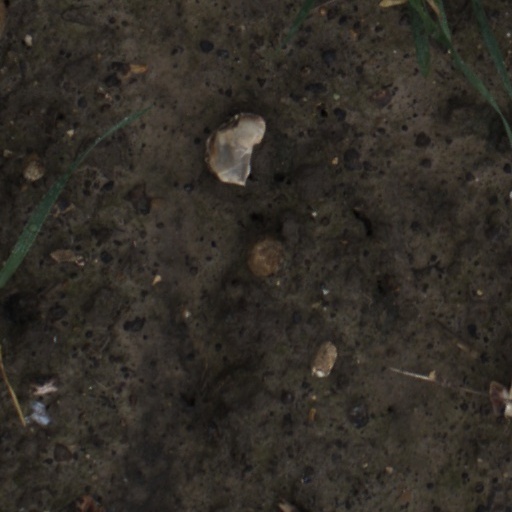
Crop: wheat